Question: Who is standing by the cat?
Tambaya: Waye tsaye kusa da mage?
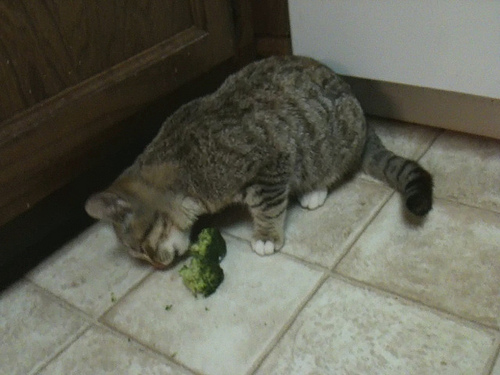
Answer: Noone.
Amsa: Babu kowa.